Chaplin & Co

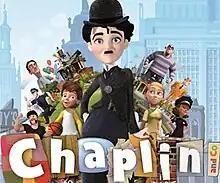

Chaplin and Co. is an animated silent comedy television series that originally aired in France on France 3. The series is produced by DQ Entertainment. It depicts Charlie Chaplin's iconic character The Tramp, with his friends as the Kid. Unlike him, this is his first CGI-animated series that is completely silent comedy. 104 episodes were produced.